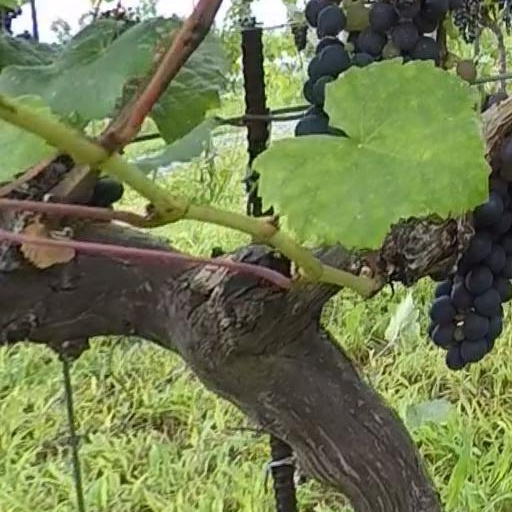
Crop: grape